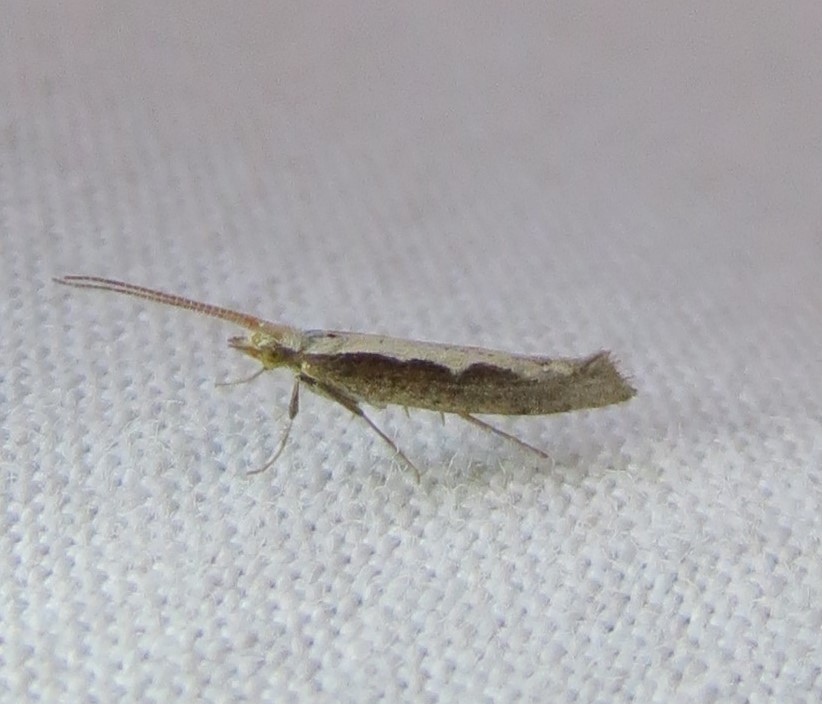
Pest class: diamondback_moth